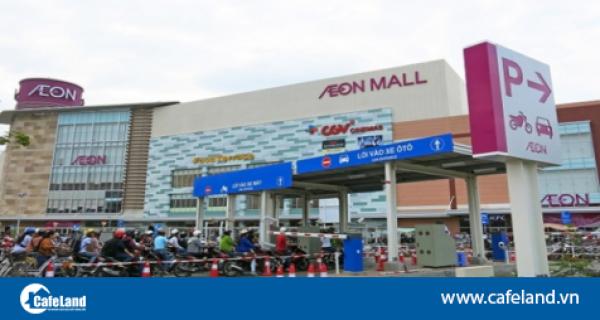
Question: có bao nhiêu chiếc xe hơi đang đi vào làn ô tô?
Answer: không có chiếc ô tô nào